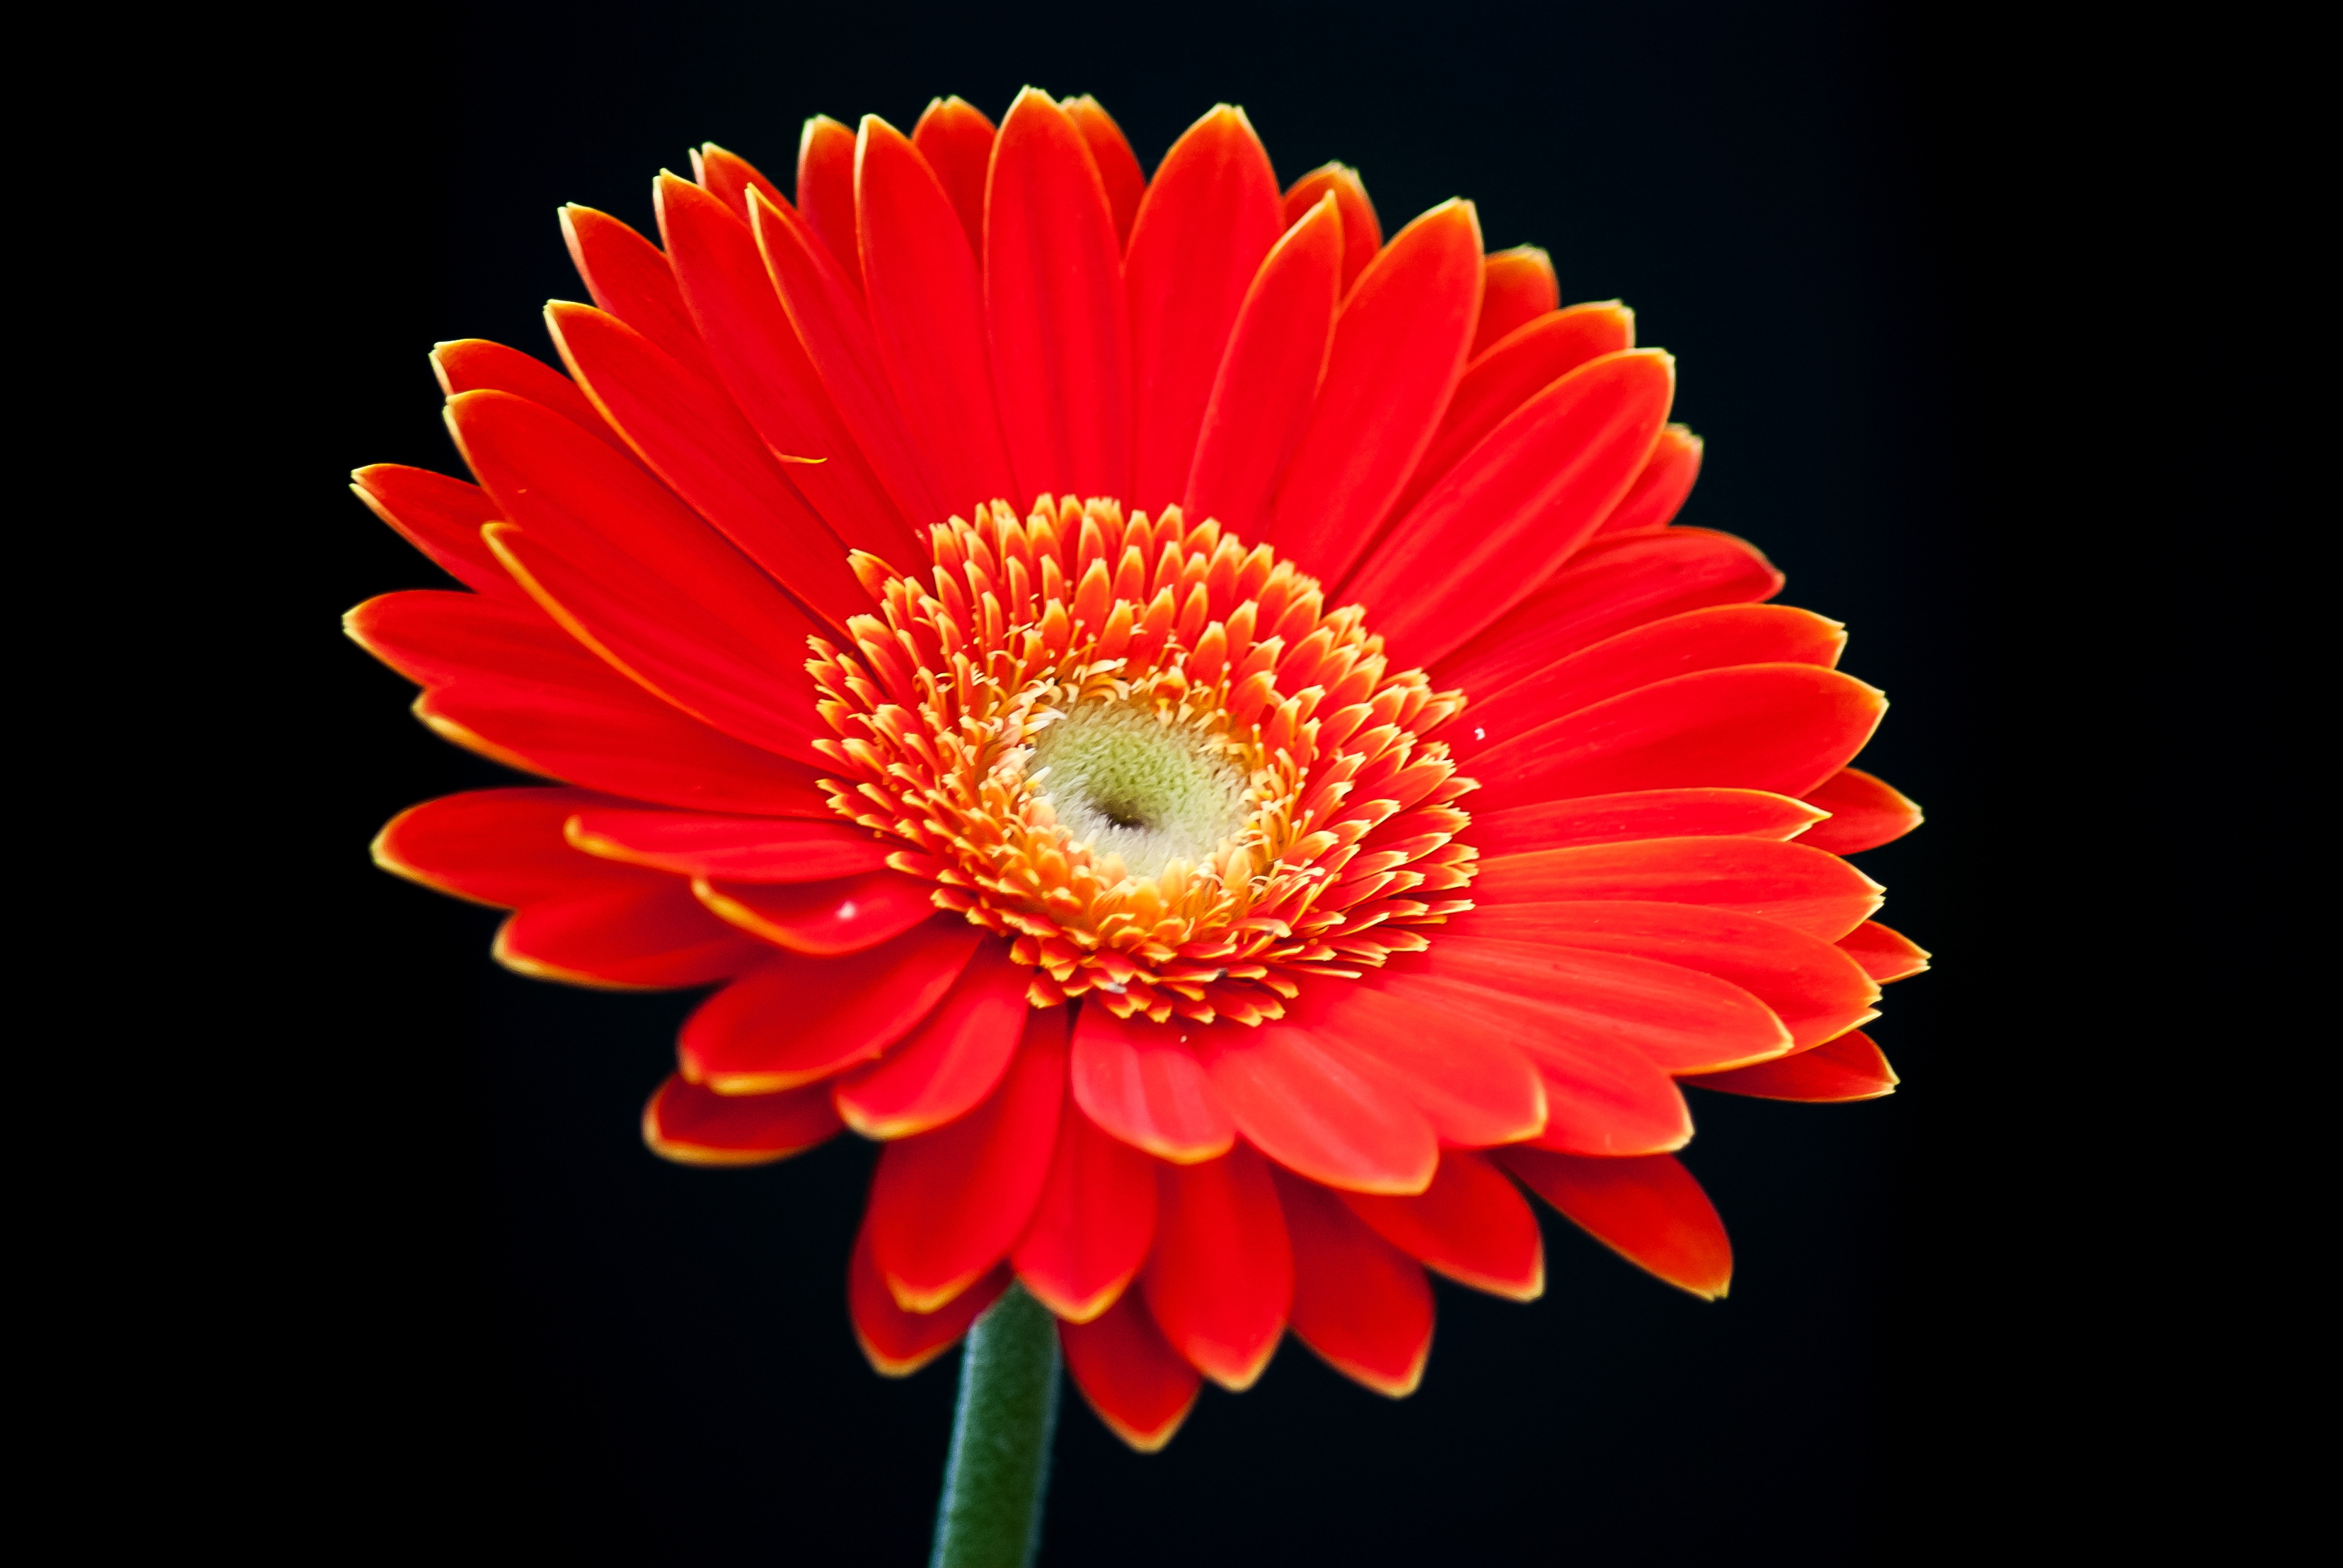
plant, flower, petal, summer, daisy, red, garden, illustration, gerbera, macro photography, orange flower, flowering plant, daisy family, city car, plant stem, land plant